Ivo Karlović

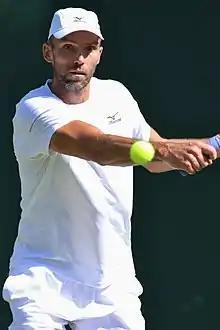
Karlović at the 2018 Wimbledon Championships

Ivo Karlović (born 28 February 1979) is a Croatian former professional tennis player. His height of 211 cm (6 ft 11 in) makes him the joint-tallest ranked tennis player in history (along with Reilly Opelka). He won eight ATP Tour singles titles between 2007 and 2016. He was a serve-and-volleyer and officially held the record for the fastest serve recorded in professional tennis, measured at 251 km/h (156 mph), before being officially surpassed by John Isner in 2016. He was considered one of the best servers on tour, and held the record for career aces from 1991 onwards with 13,728 (not including Davis Cup) before the record was broken by Isner on July 1 2022. This makes him one of only five players since 1991 to surpass 10,000 aces. His height enabled him to serve with high speed and unique trajectory.